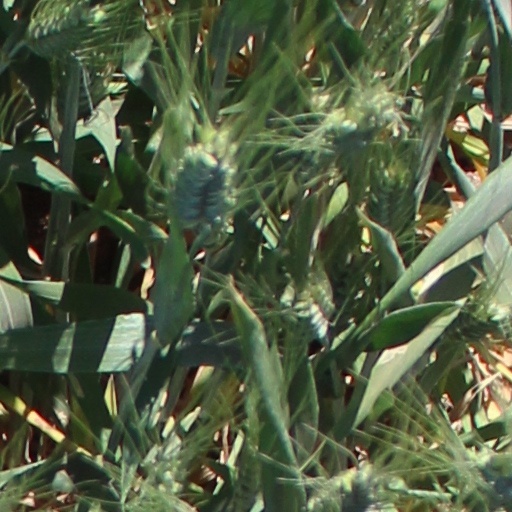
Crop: wheat